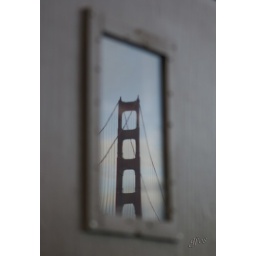
bridge in window